Tornadoes of 2022

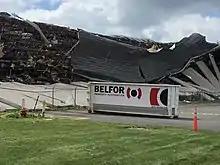
EF2 damage to a Meijer distribution warehouse in Tipp City, Ohio.

Another significant tornado outbreak struck the Southern and Eastern United States at the end of March. The outbreak began on March 29, with two EF1 tornadoes, one of which caused considerable damage a home and a school in St. Joseph, Missouri, and the other causing damage to outbuildings and farm equipment near Valley Falls, Kansas. On March 30, the SPC issued a moderate risk of severe weather for much of the Deep South, including a 15% hatched risk of tornadoes. Early that morning, an EF3 tornado in Springdale, Arkansas, caused extensive structural damage to homes, businesses, and a school, and injured seven people. Later that day, an EF1 tornado was broadcast live television by local news networks as it moved through Jackson, Mississippi, causing minor to moderate tree and structural damage. An EF2 tornado ripped much of the roof off of a school in Tallulah, Louisiana, while another EF2 tornado struck McLain, Mississippi, where it inflicted severe damage to an apartment building, destroyed chicken houses, and snapped or uprooted numerous large trees. An EF3 tornado in Bibb and Shelby counties in Alabama injured two people, snapped and debarked countless trees in remote forested areas, and destroyed some RV campers at a hunting club. It caused roof damage to dormitory buildings at the University of Montevallo in Montevallo, Alabama, near the end of its damage path. Significant tornado activity continued into the early morning hours of March 31, and an EF3 tornado completely destroyed multiple homes and mobile homes near Alford, Florida, killing two people and injuring three others. A multiple-vortex EF2 tornado destroyed two barns and snapped hundreds of large trees in Wayne Township, Pennsylvania later that day, and another EF2 tornado severely damaged a house and a chicken farm near Norwood, North Carolina. An EF1 tornado in Lairdsville, Pennsylvania, destroyed multiple barns, damaged homes and businesses, and downed trees. In addition to the tornadoes, a fast-moving squall line of severe thunderstorms produced damaging 70 mile-per-hour (110 km/h) straight-line winds across the threat area. This outbreak produced a total of 90 tornadoes, making it the largest tornado outbreak of 2022. Two fatalities and 17 injuries were confirmed.